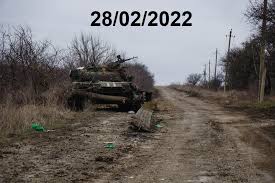
Label: Tank